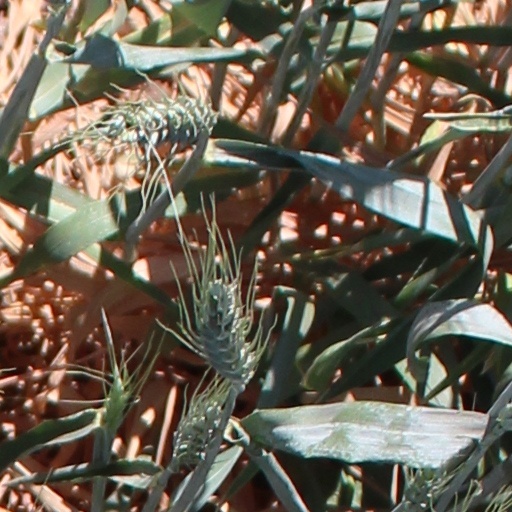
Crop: wheat